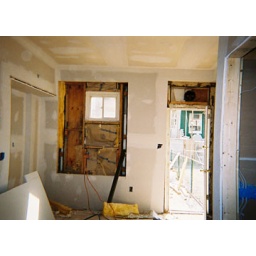
I'm getting a HUGE kitchen window.... But the basement door is in the wrong place. Think 16 foot kayak!